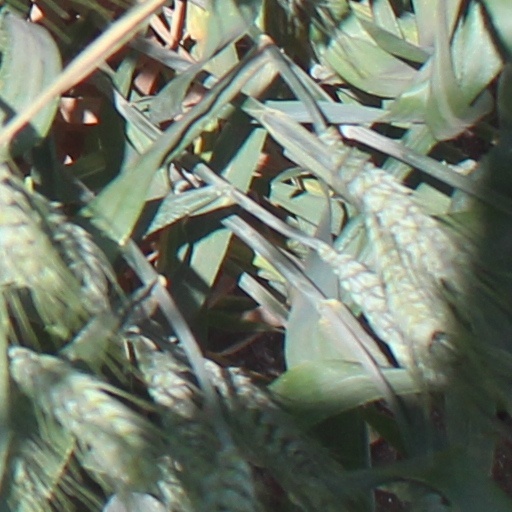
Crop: wheat